Synchronous dynamic random-access memory

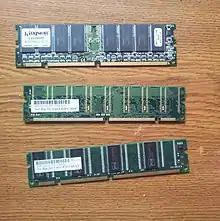
SDRAM memory module

Synchronous dynamic random-access memory (synchronous dynamic RAM or SDRAM) is any DRAM where the operation of its external pin interface is coordinated by an externally supplied clock signal.